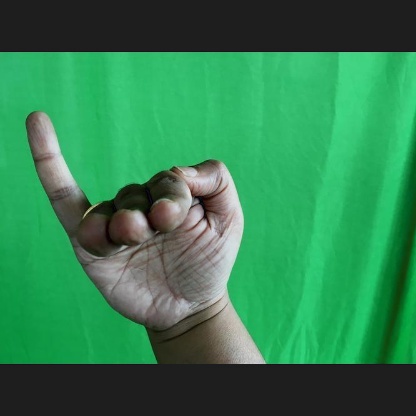
Mudra: Hamsapaksha